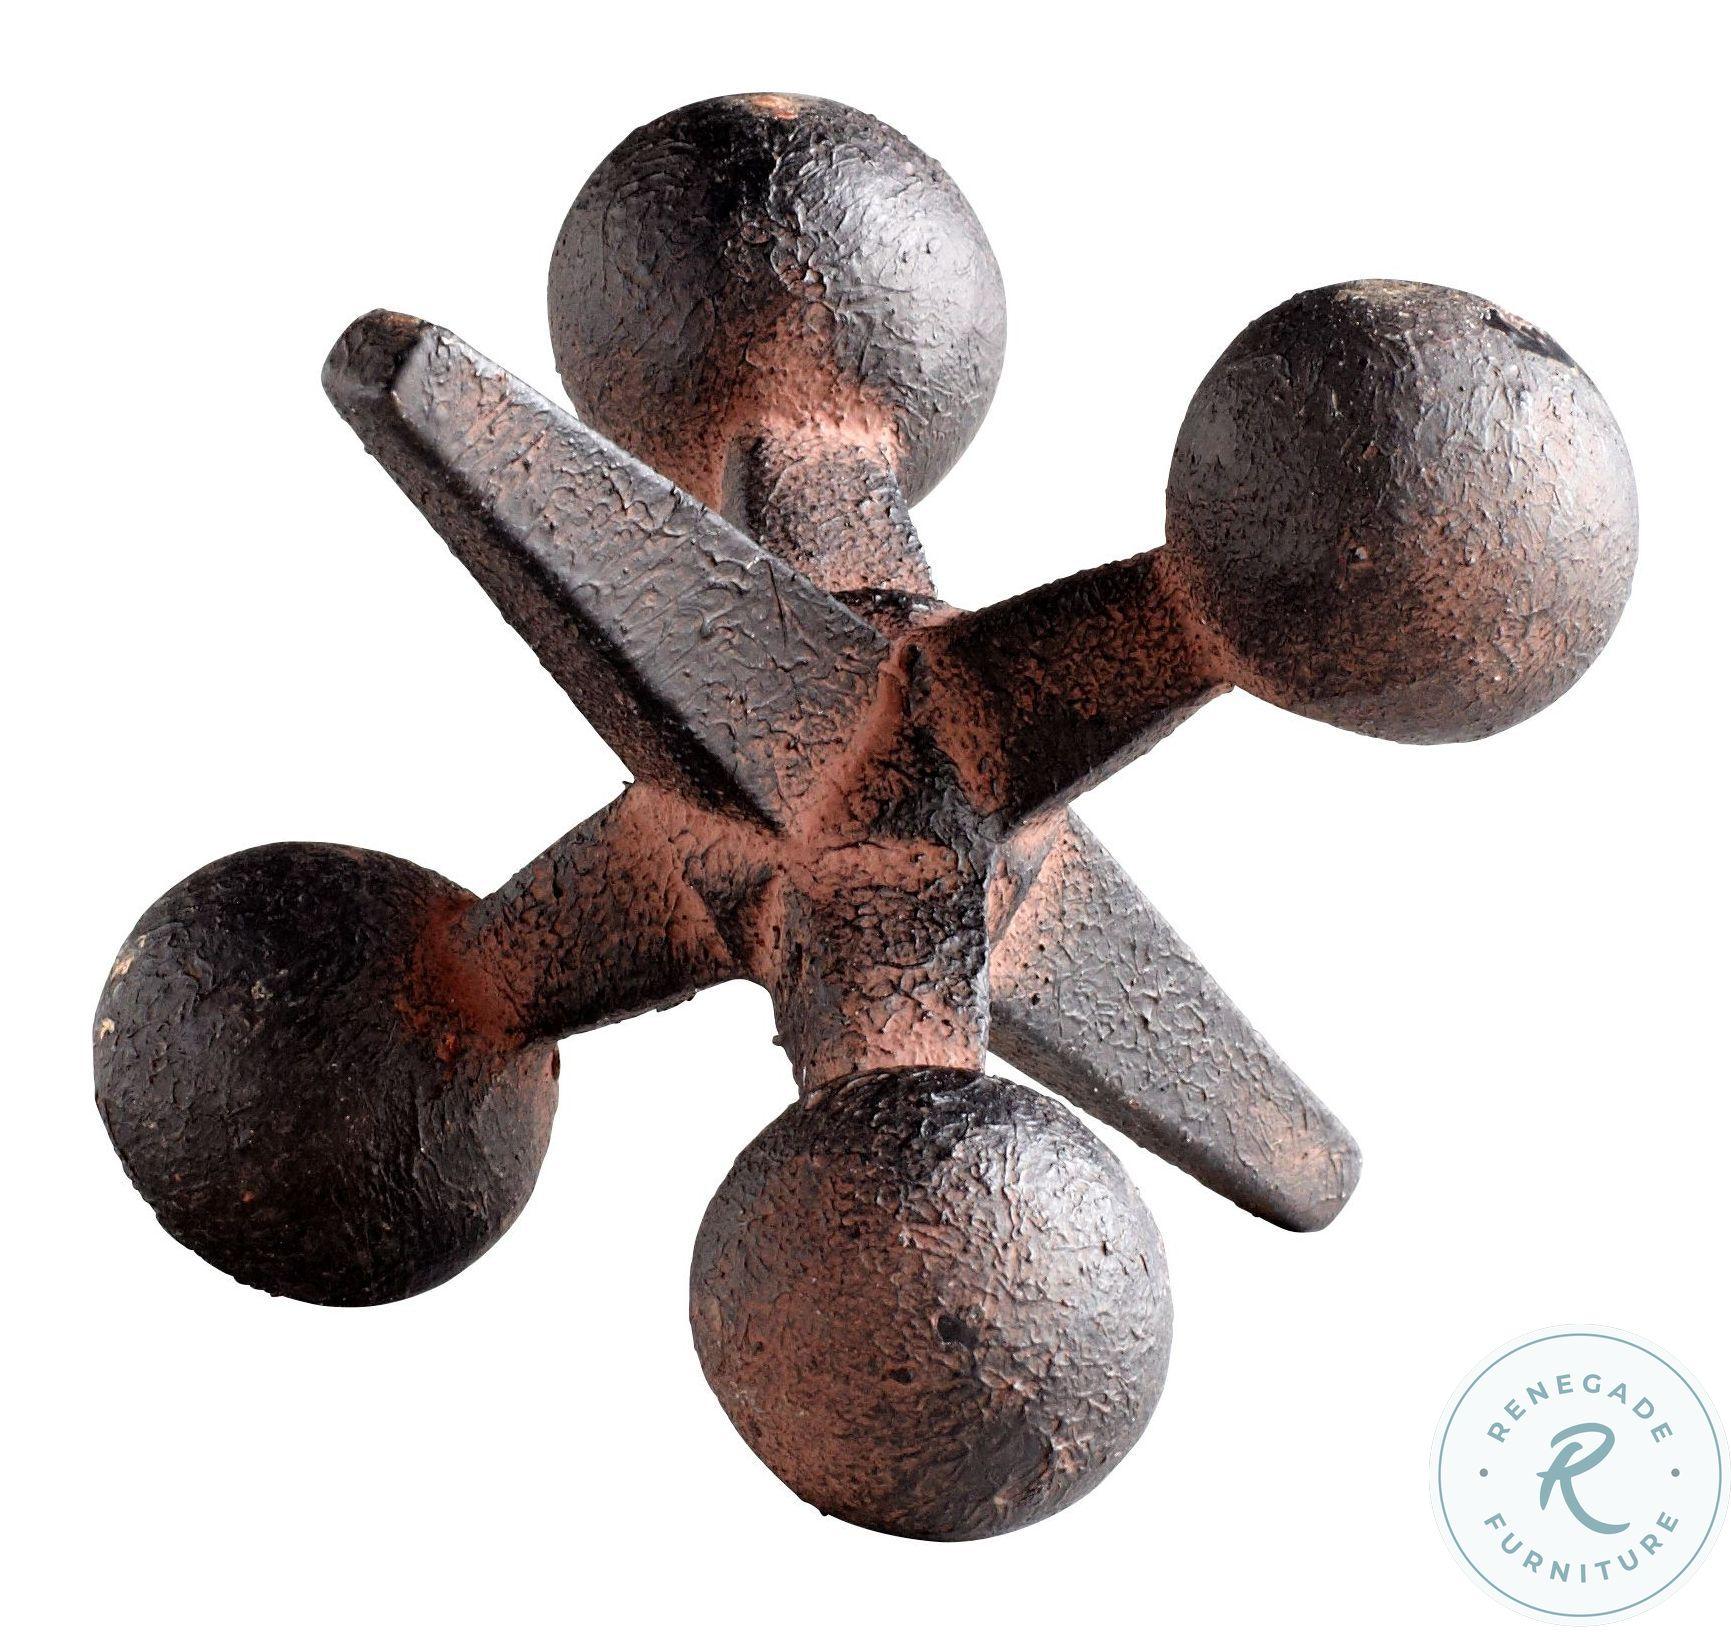
Category: Decor
Style: Lodge